Glen Innes Showground

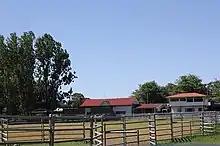
View to refreshment rooms and show society office

Other improvements in 1921 included the construction of a refreshment room and a new piggery with fourteen stalls.